Dartmouth Passenger Ferry

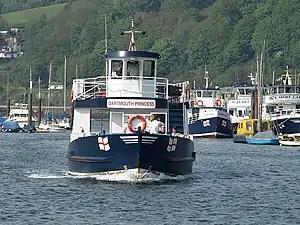
The Dartmouth Passenger Ferry. Sister ships in the River Link fleet can be seen moored to the right.

The Dartmouth Passenger Ferry, also known as the Dartmouth Steam Railway and Riverboat Company, is a passenger ferry that crosses the River Dart in the English county of Devon. It is one of three ferries that cross the tidal river from Dartmouth to Kingswear, the others being the Higher Ferry and the Lower Ferry. The long South West Coast Path crosses the Dart on either the Lower or Passenger ferries.